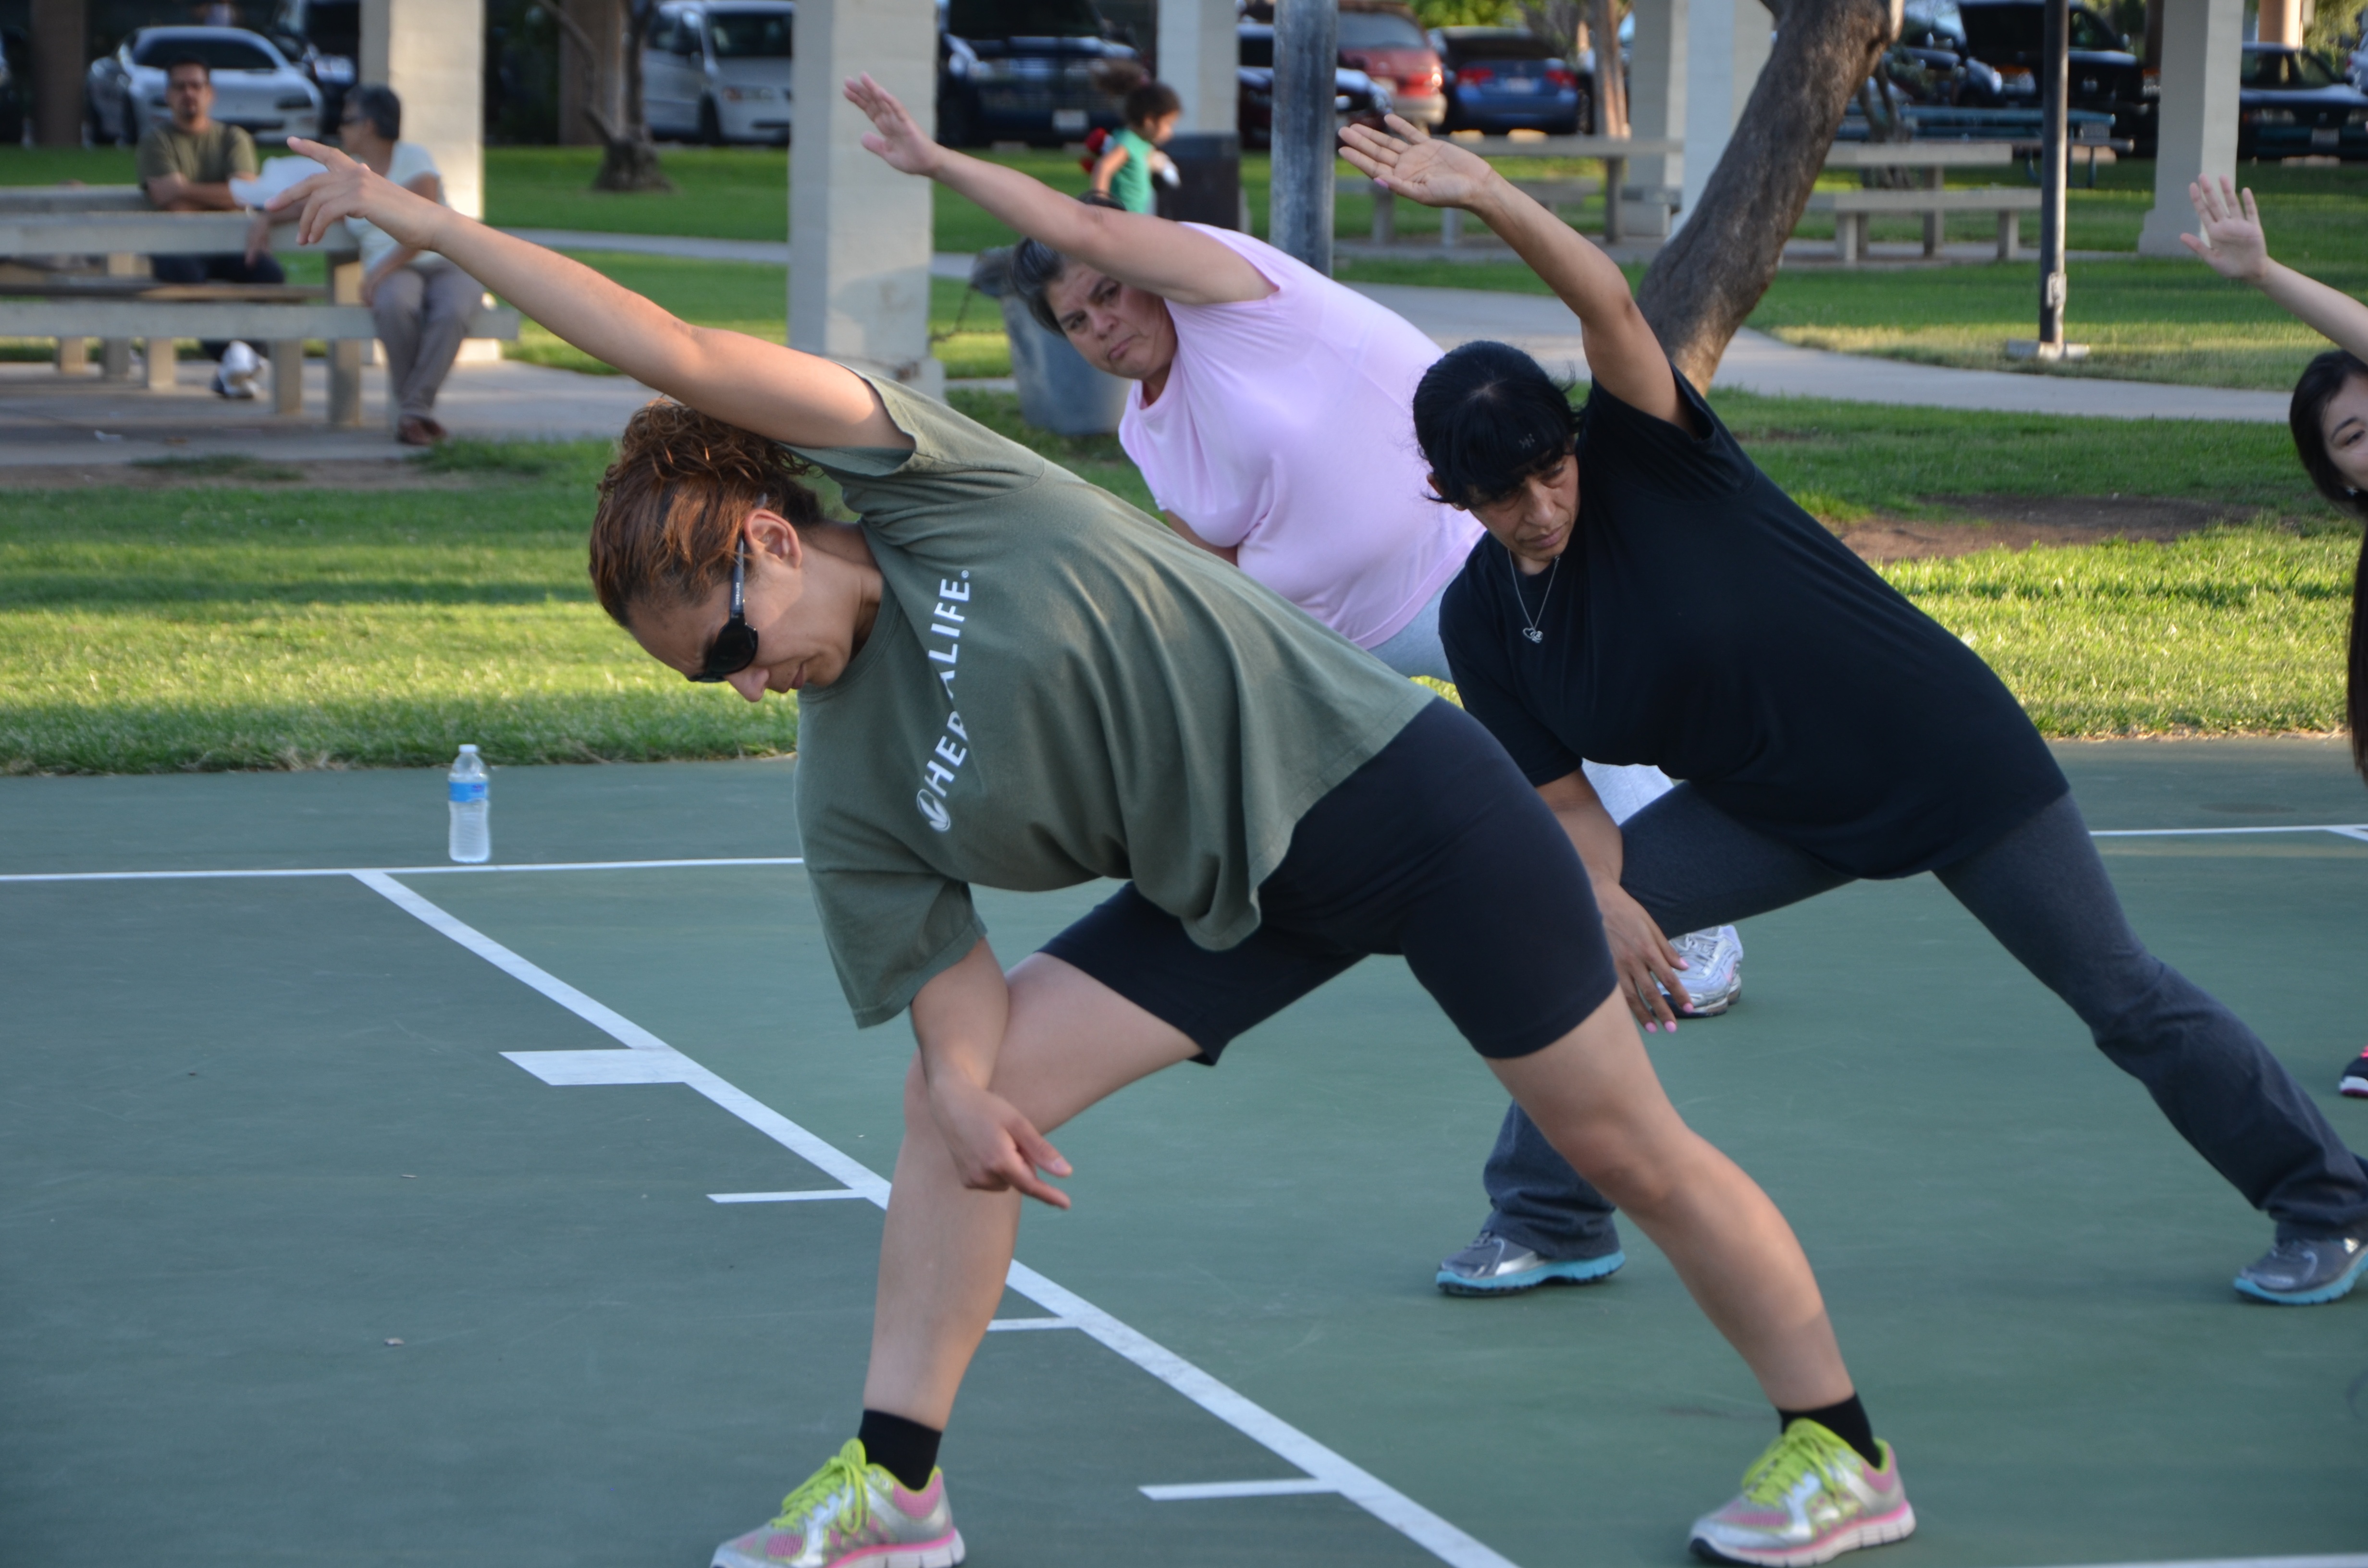
sport, park, training, exercise, health, outdoors, women, sports, stretch, sprint, physical fitness